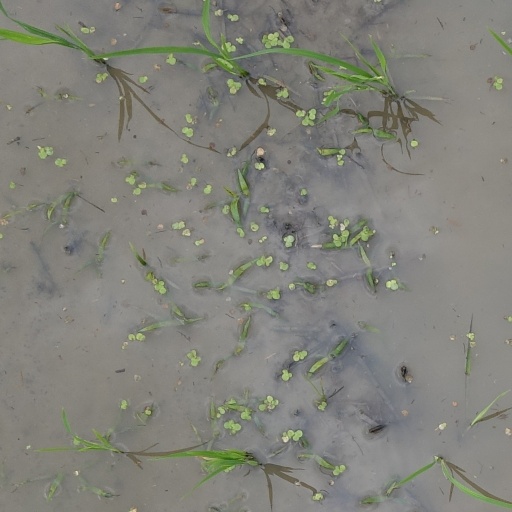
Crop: rice